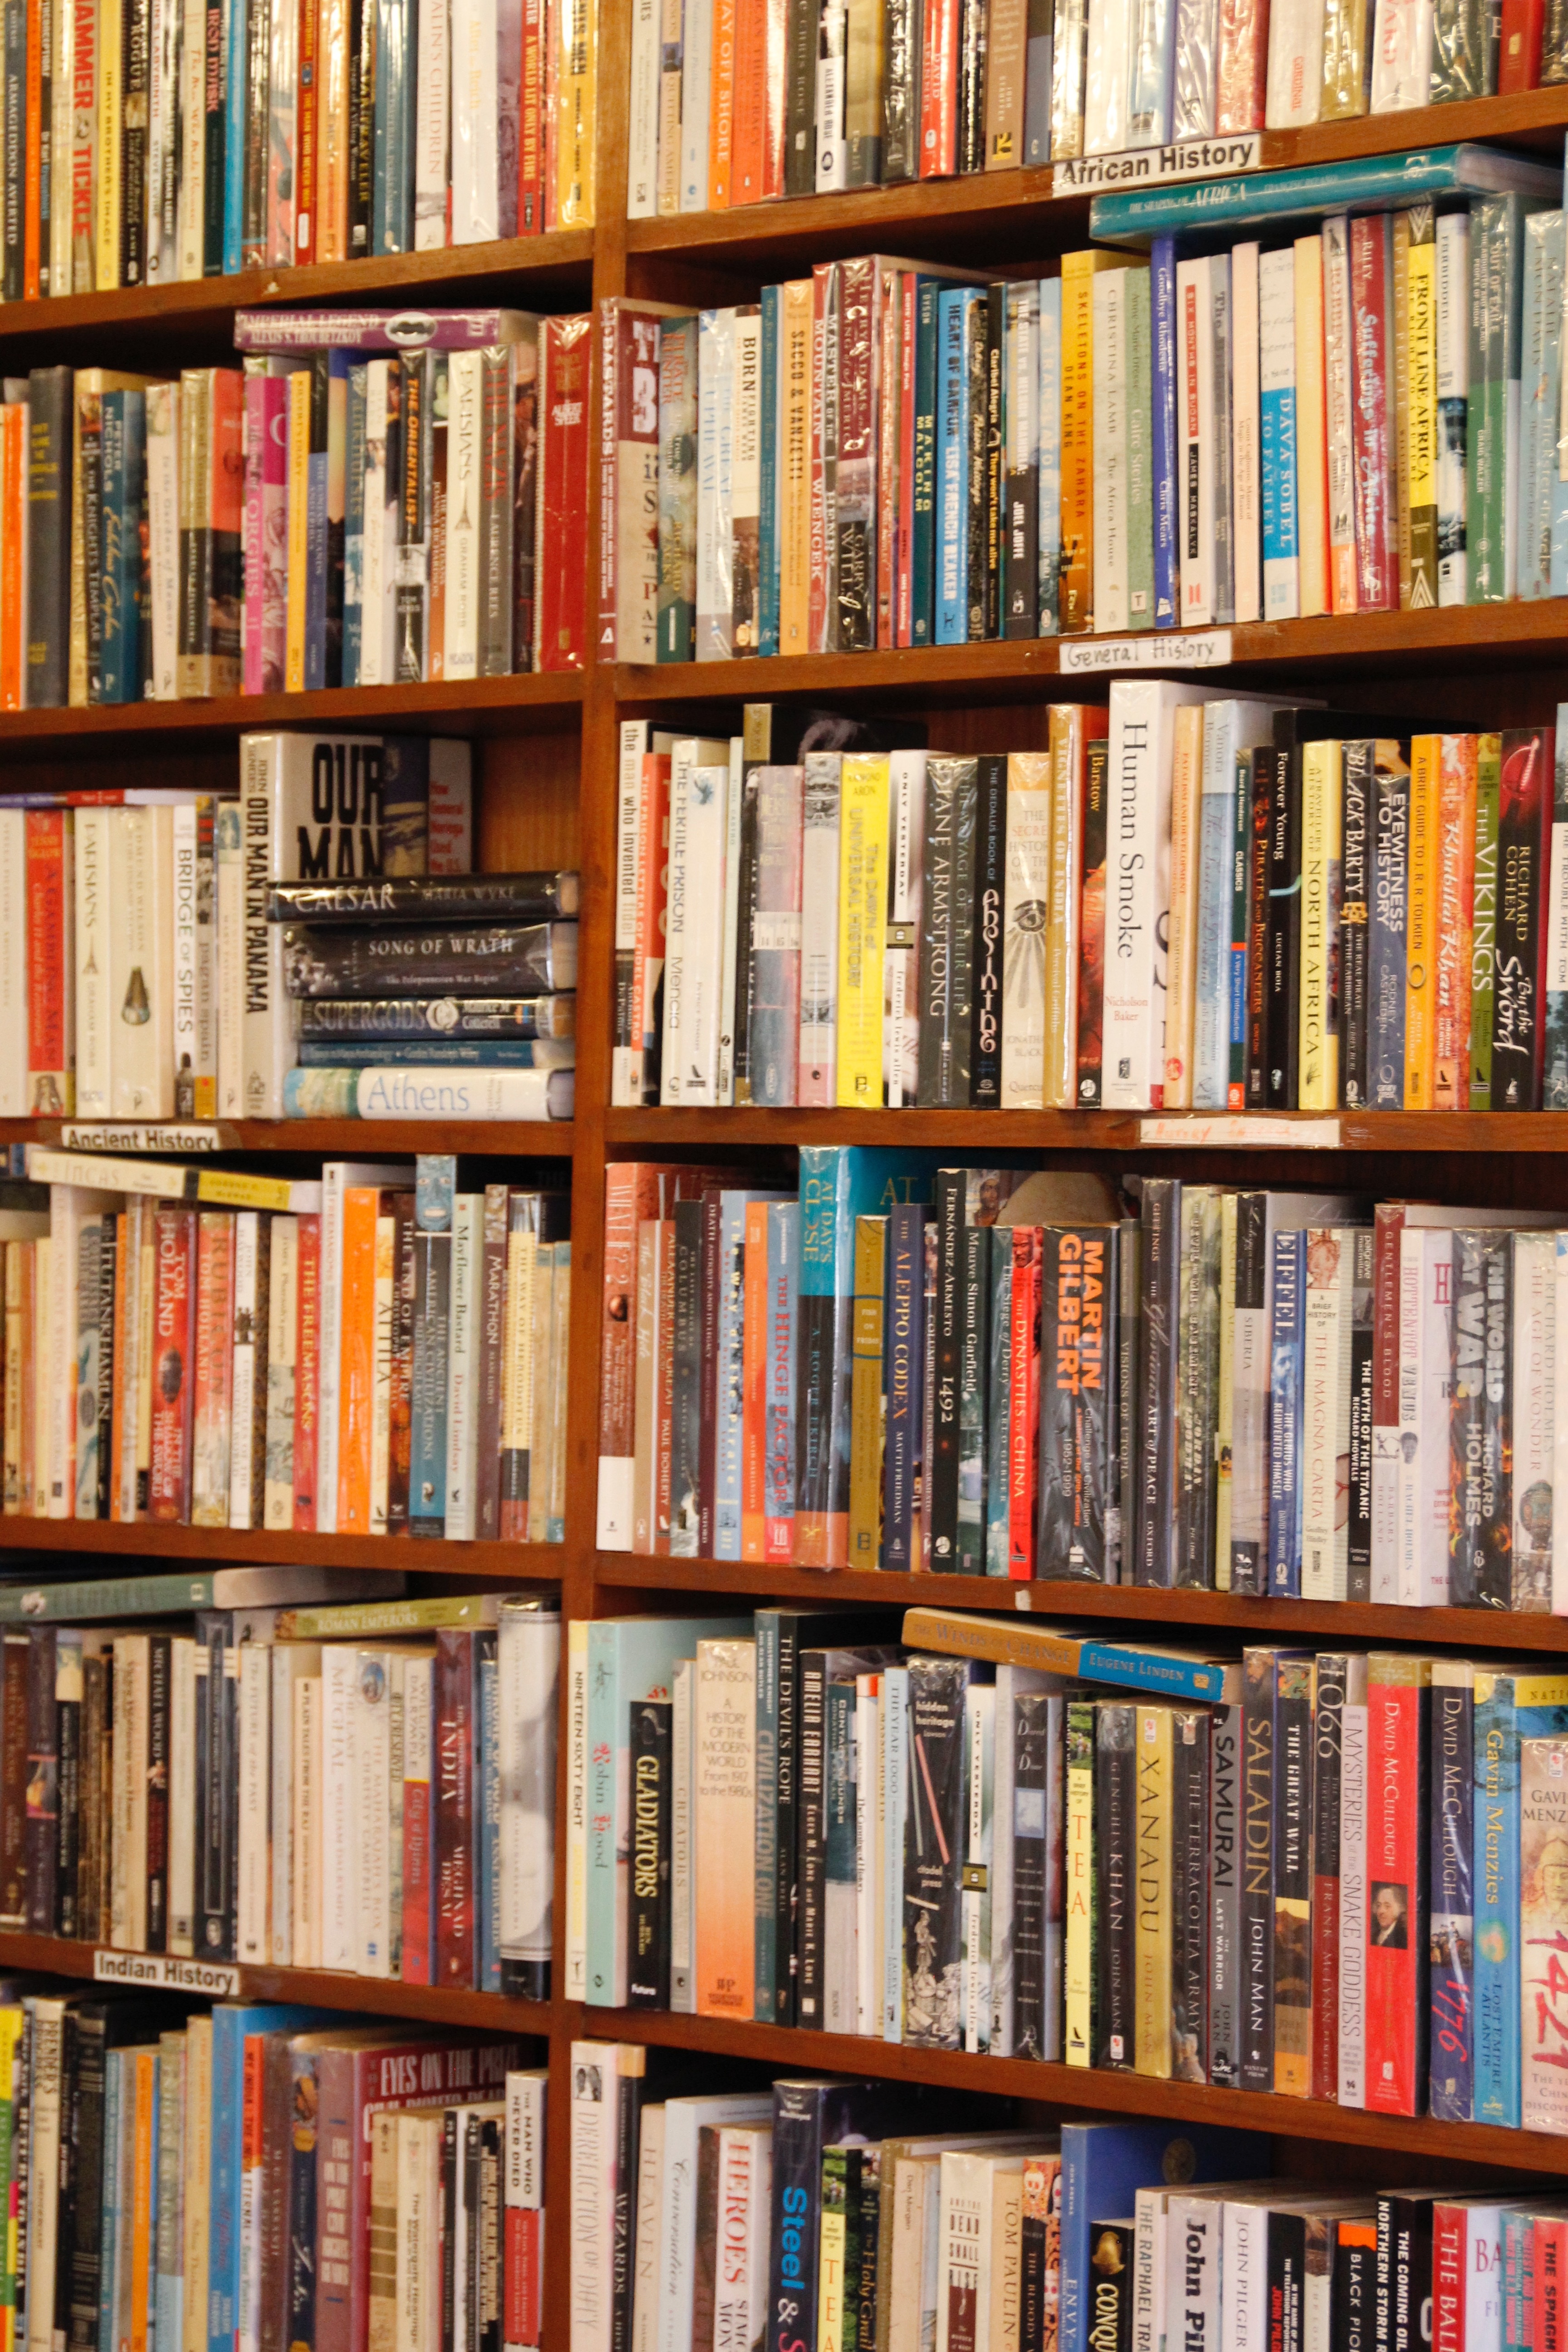
book, read, collection, shelf, furniture, bookshelf, arrangement, bookcase, library, books, shelving, borrow, bookselling